Belarus–Ukraine relations

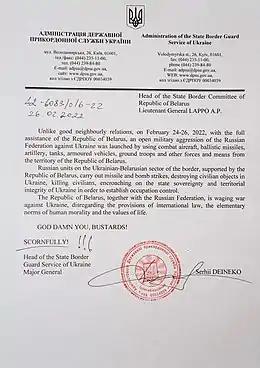
Letter from Head of State Border Guard Service of Ukraine S. V. Deyneko to State Border Committee of Belarus A. P. Lappo, 26.02.2022

In February 2022, Russian troops invaded Ukraine from Belarus. Belarus has also stated that Russian nuclear weapons will be on Belarusian soil. In June 2023, Lukashenko claimed that “the only mistake we made was not finishing off Ukraine with Russia in 2014”. In July 2024, Lukashenko called Ukraine an "enemy" and narrated that the Belarusian troops have a "high combat readiness" near Belarus–Ukraine border. On 10 August 2024, Belarus' Foreign Ministry called upon Ukraine's charge d'affaires, urging Kyiv to address airspace violations following President Alexander Lukashenko's claim that Belarus had destroyed a dozen Ukrainian drones in its airspace. The ministry warned that if Ukraine failed to prevent such incidents, it would question the "appropriateness" of maintaining Ukraine's diplomatic representation in Minsk.